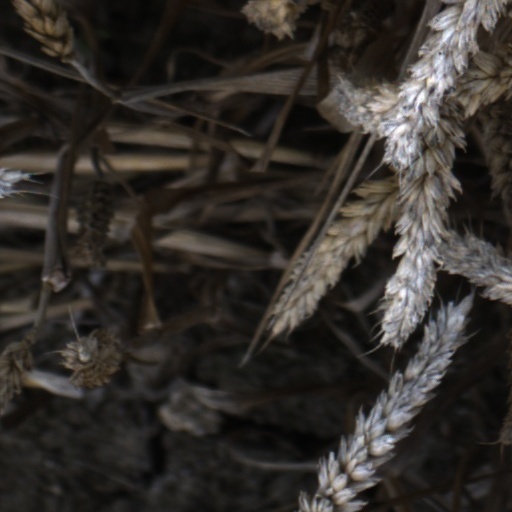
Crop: wheat